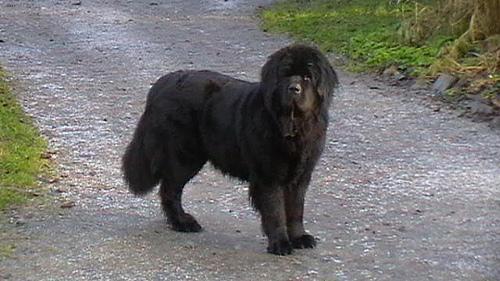
newfoundland